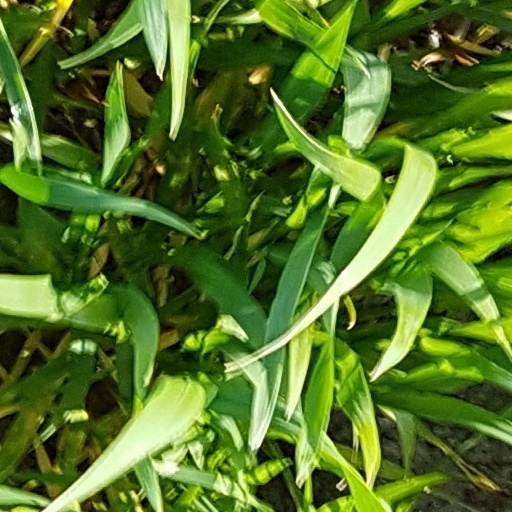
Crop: wheat